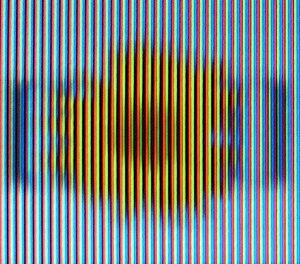
Billedrør / Billedrør til farve-tv og -monitorer
Trinitron-billedskærm
Et billedrør er den komponent i et fjernsyn eller en monitor som viser billedet: Det er lavet af glas, og har facon omtrent som en firkantet tragt, som er lukket i begge ender så det danner en lufttæt beholder med et vakuum indeni. Den lukkede, brede ende af »tragten« er skærmen: Her dannes billedet ved, at et strålebundt af elektroner, som skabes og styres i »tragtens« snævre ende, »fejer« hen over skærmen. På dennes inderside findes en belægning af lysstof, f.eks. fosfor, som lyser op når det rammes af elektronstrålen, så ved at variere dennes intensitet, skabes mørke og lyse partier forskellige steder i billedfeltet.